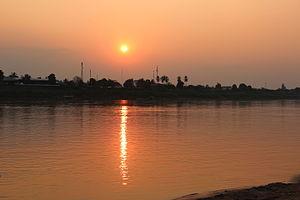
Coucher de soleil sur le Mékong, vu depuis Vientiane (Laos). La rive opposée est en Thaïlande.